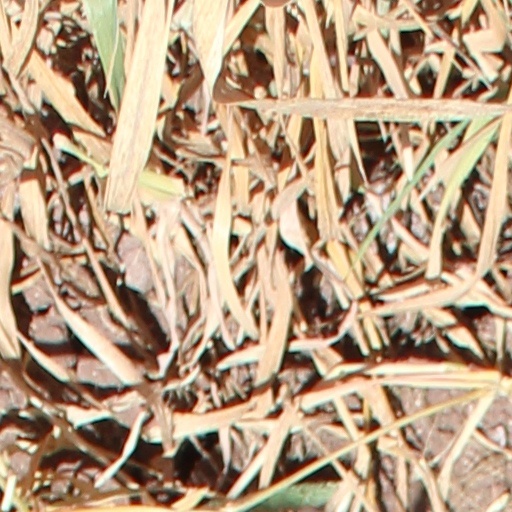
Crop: wheat